Cheshire, Connecticut

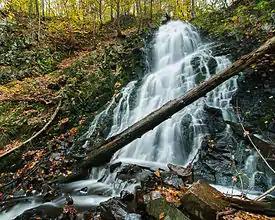
Roaring Brook Falls as seen in late October after substantial rainfall.

Cheshire's voters have split tickets frequently in recent statewide elections. In 2004, President Bush won a narrow plurality over John Kerry. Bush had lost the town in his 2000 bid. In 2006 Cheshire voters gave strong support to Republican governor M. Jodi Rell, independent U.S. Senate candidate Joe Lieberman and local Democratic House candidate Chris Murphy, who defeated incumbent Nancy Johnson. In the 2008 presidential election, the town's voters supported Democrat Barack Obama with 8,177 votes over Republican John McCain with 6,839 votes. Voting tallies for the 2016 presidential election are as follows: Hillary Clinton (D) 7,572, Donald Trump (R) 7,105, Gary Johnson (L) 538, and Jill Stein (G) 189.